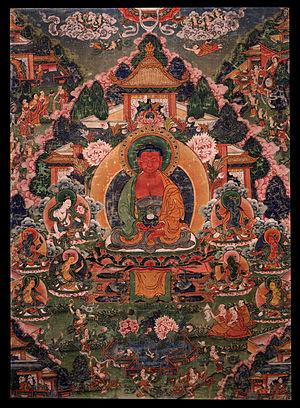
Le bouddhisme tibétain est une branche du bouddhisme qui s'est développée au Tibet à partir du VIIᵉ siècle. Comme dans toutes les régions bouddhistes, les trois véhicules du bouddhisme, le hinayana, le mahayana et le vajrayāna existent. La principale forme du bouddhisme tibétain est cependant le bouddhisme tantrique, autre nom du vajrayāna, intégrant des aspects principaux des deux autres branches.